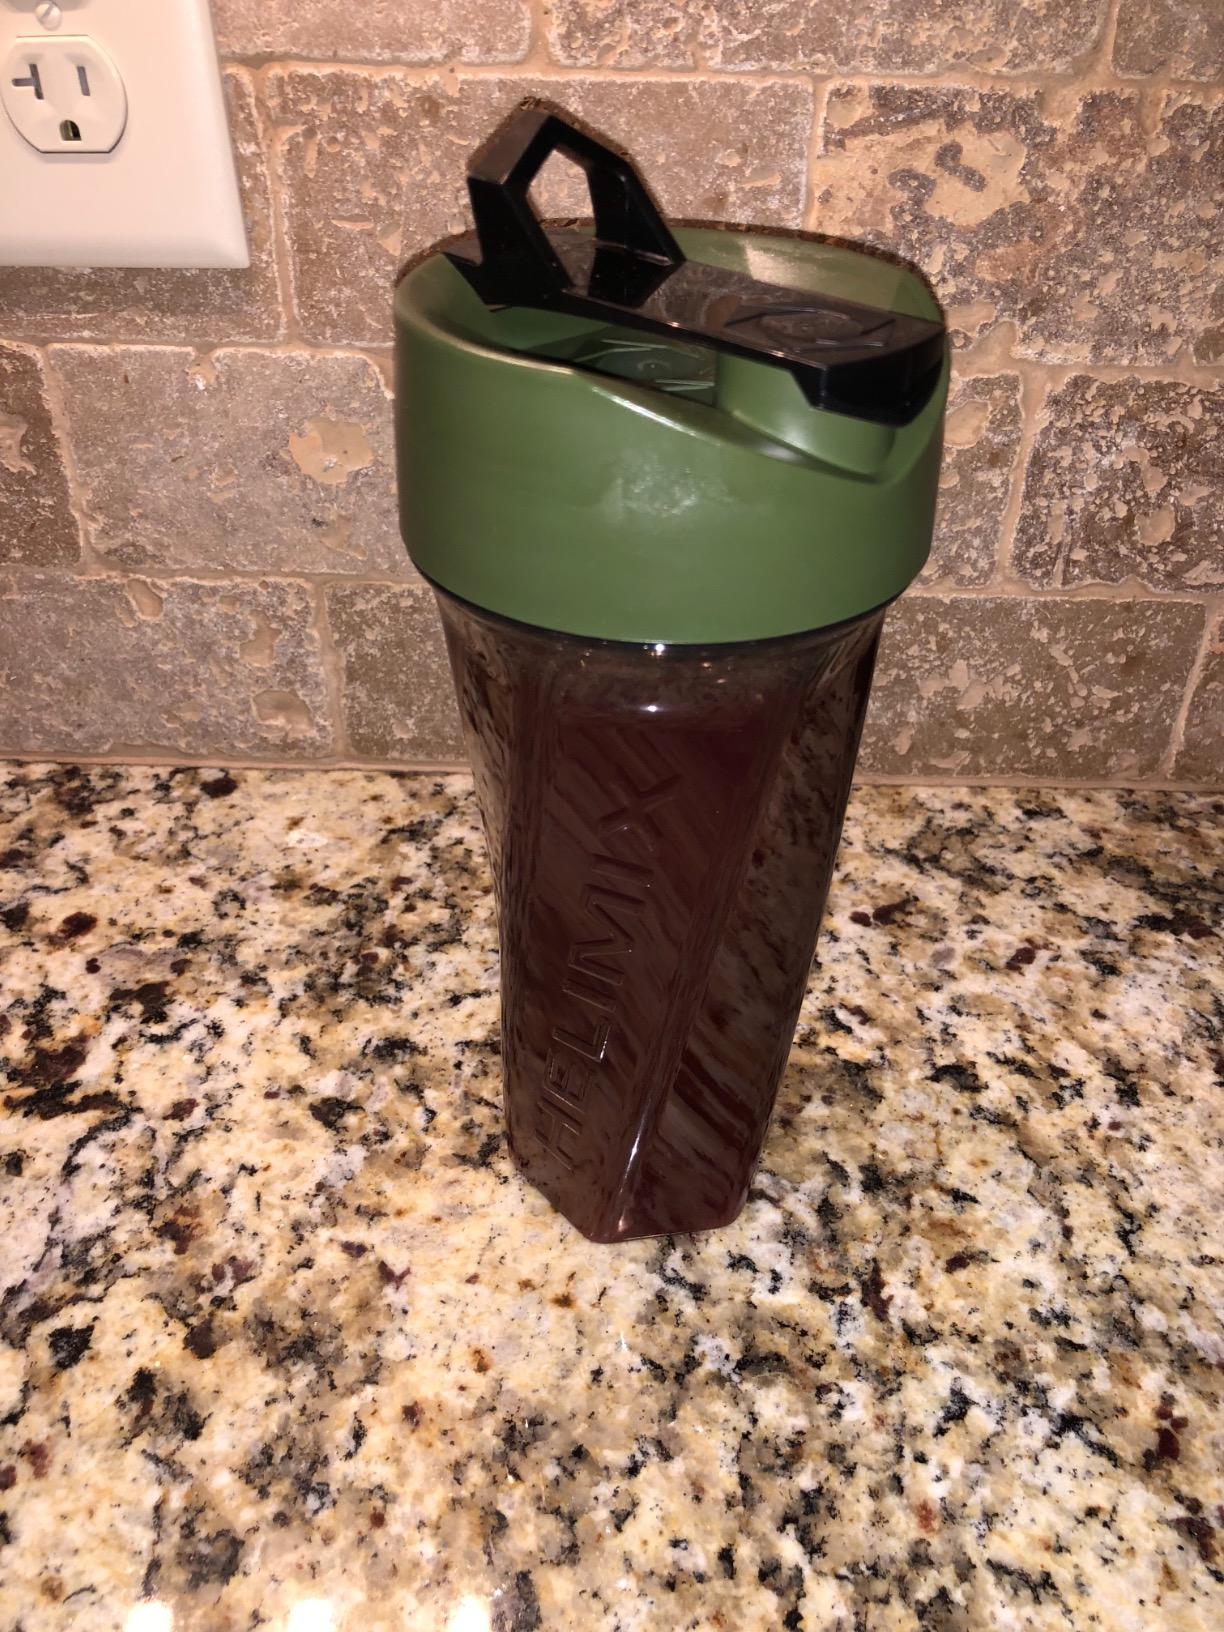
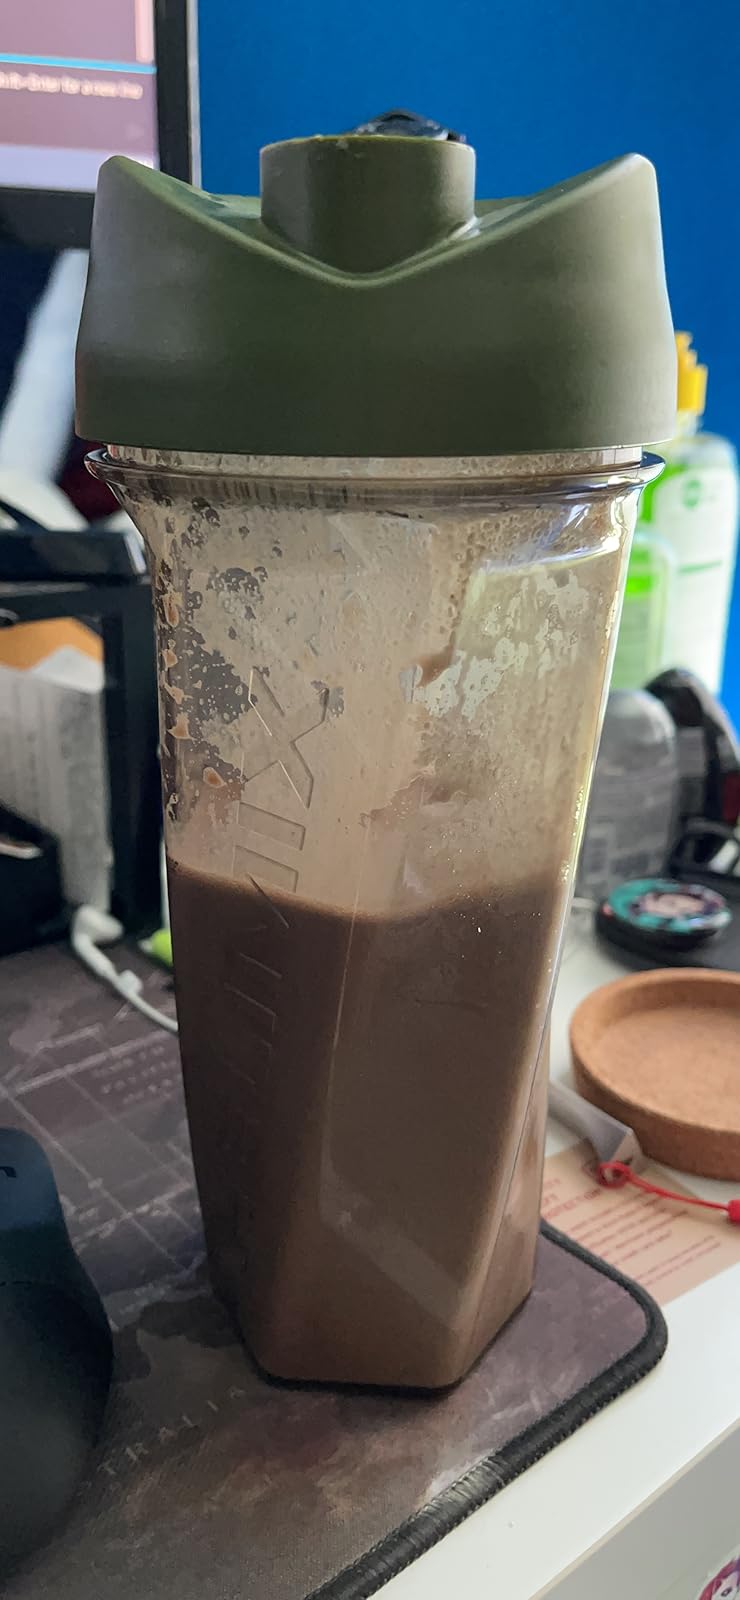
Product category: items_blender
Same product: yes